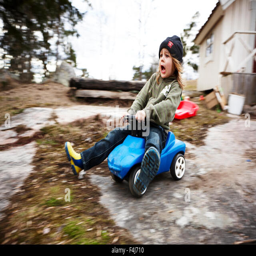
boy on a toy car outdoors